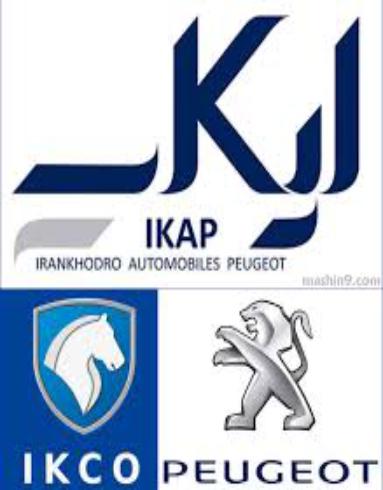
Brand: ikco
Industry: Transportation